Zavaliv

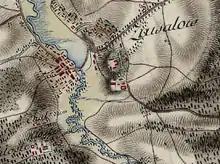
Zavaliv on the map dated back to XVIII century. Castle of Zavaliv and monastery are clearly visible.

In 1725 Zavaliv was granted Magdeburg rights. In the second half of the 19th century, there were 191 houses and 1285 inhabitants (698 Ukrainian Greek-Catholics, 587 mainly Polish (some Ukrainian) Roman Catholics, 12 Germans, 17 Jews and a few Armenians) in the village. Zavaliv had a stone-built Polish Roman Catholic church and Ukrainian Greek-Catholic Church of Saint Nicholas the Wonderworker.